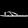
Label: Sandal